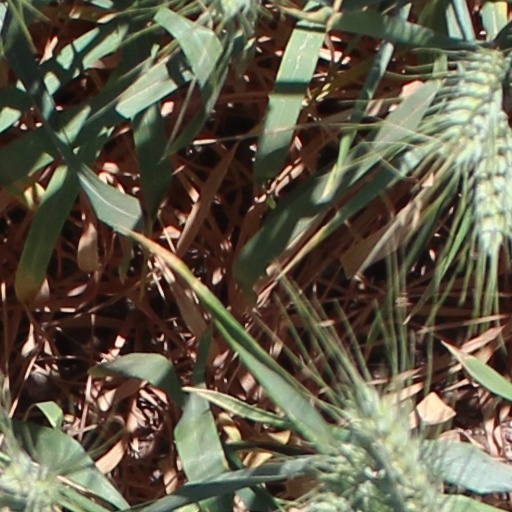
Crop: wheat